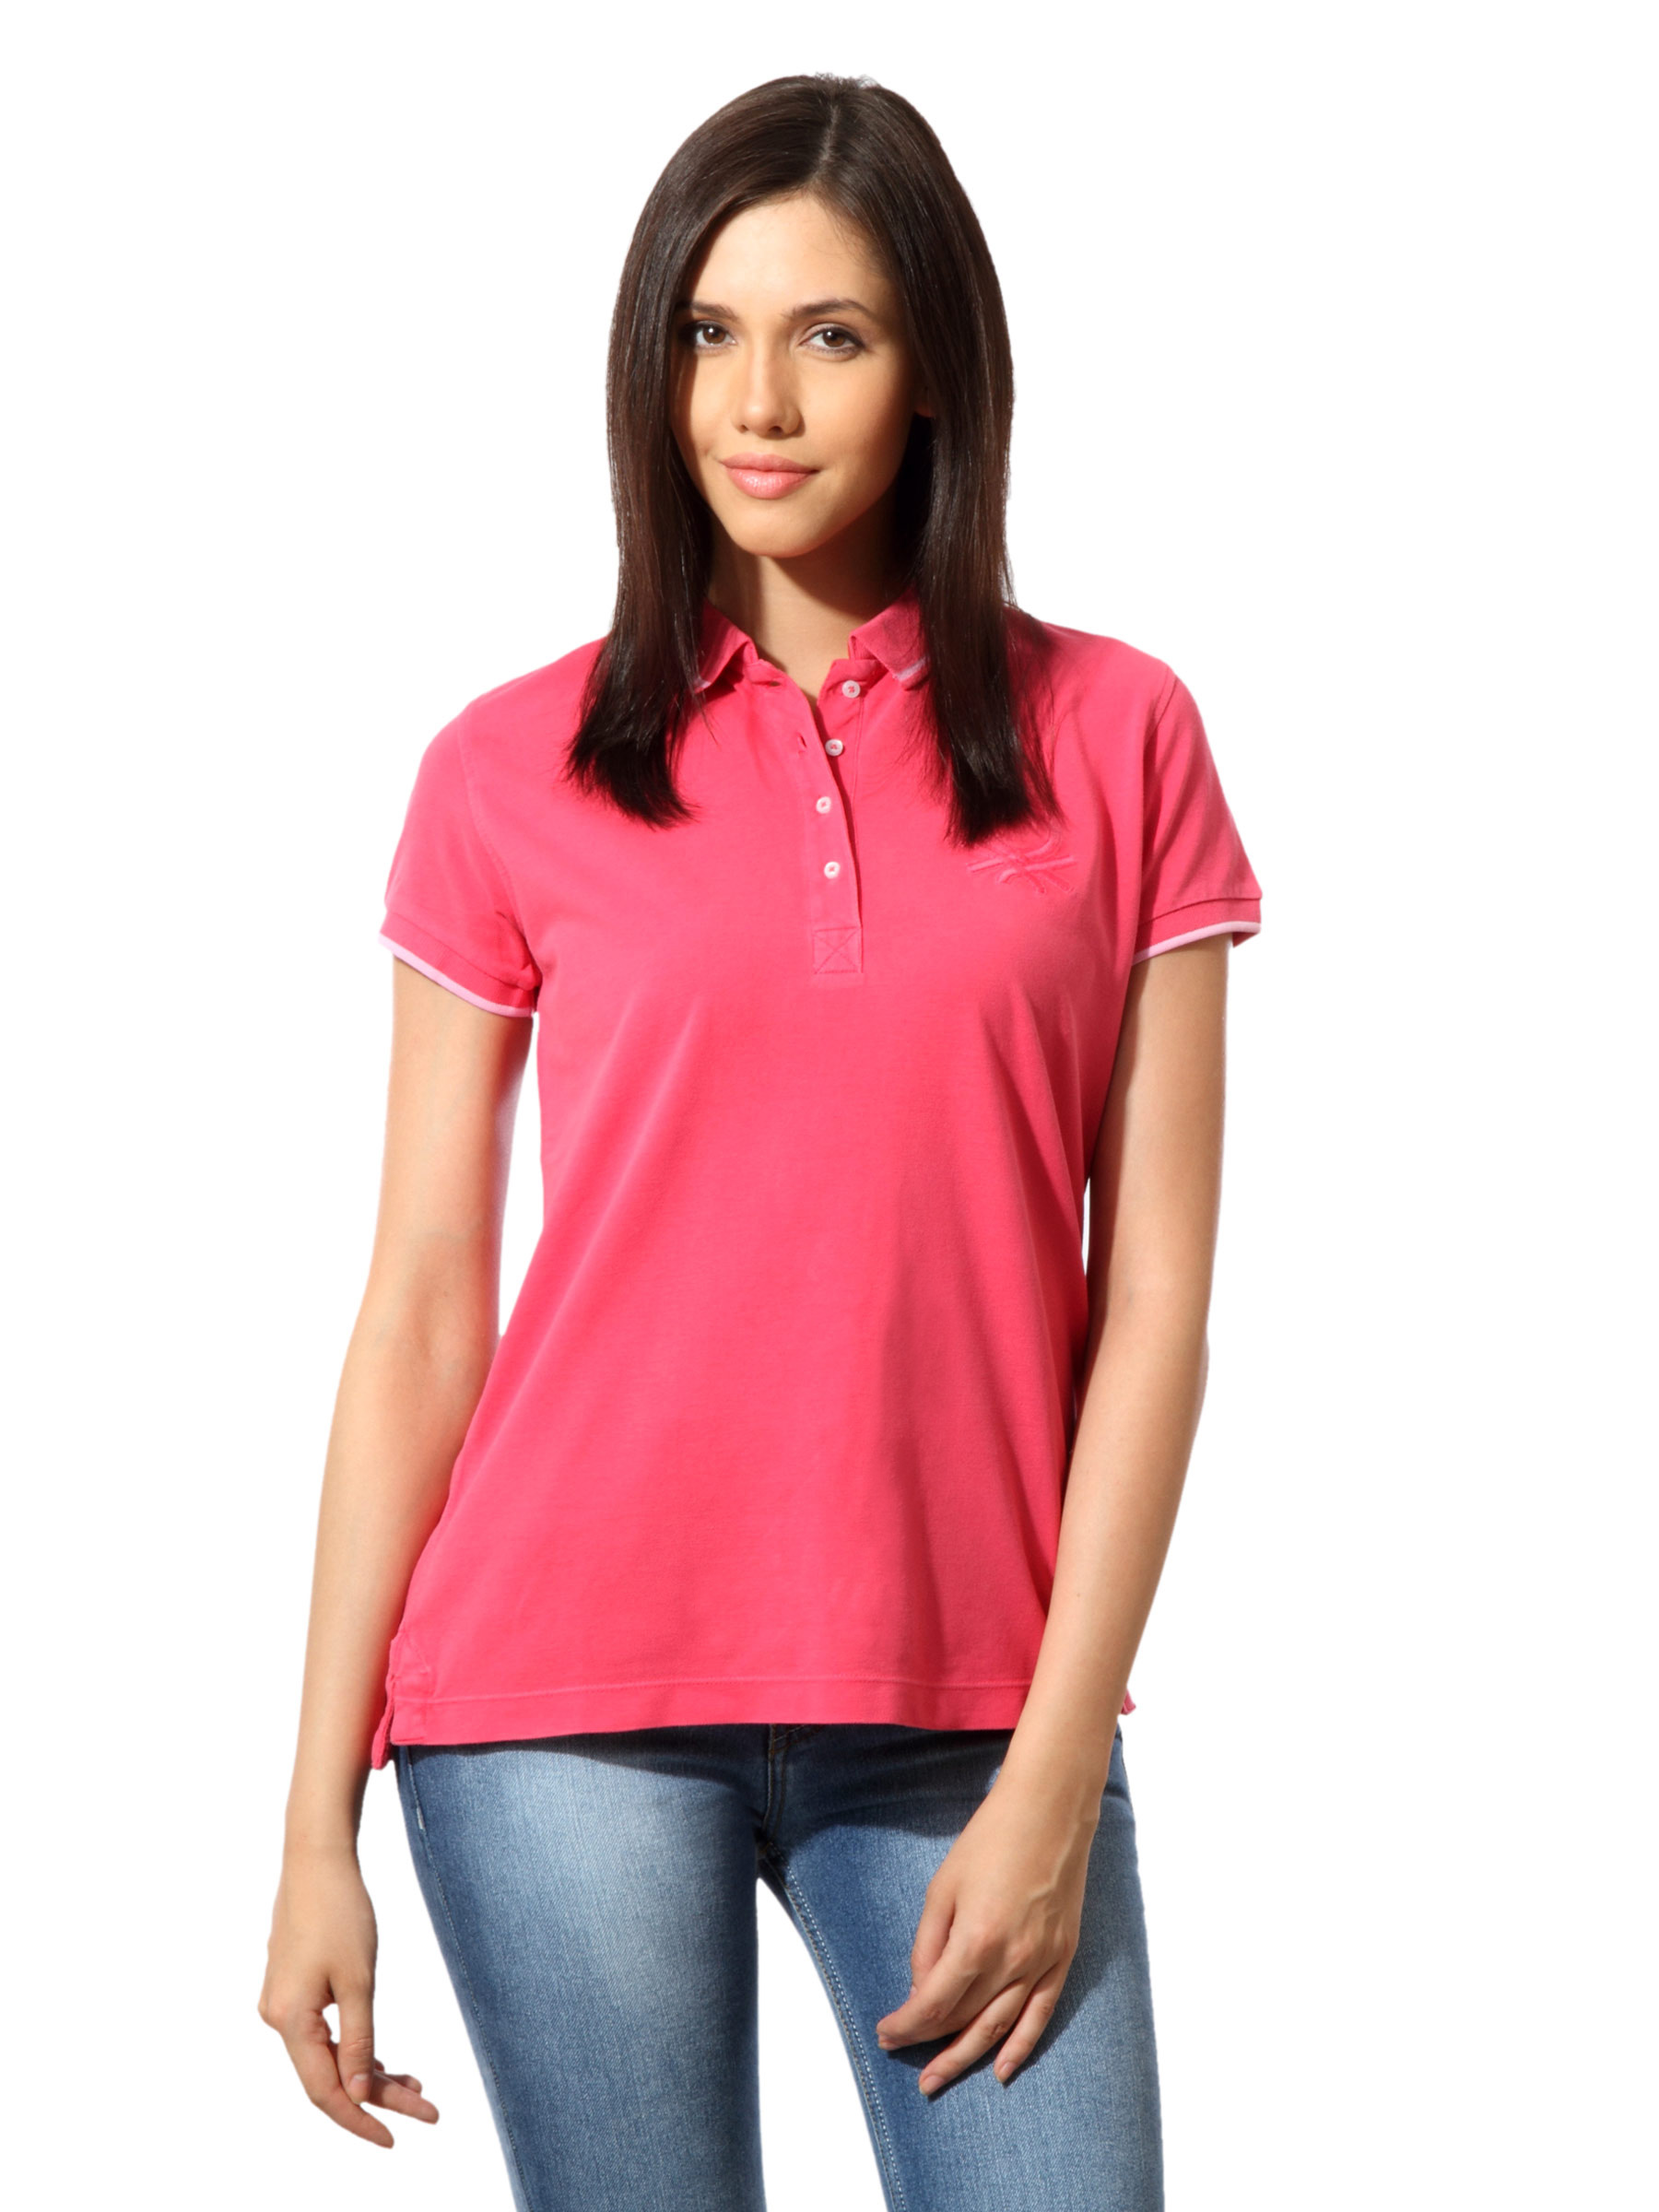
United Colors of Benetton Women Pink T-shirt
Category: Apparel / Topwear / Tshirts
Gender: Women
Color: Pink
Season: Summer 2012
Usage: Casual